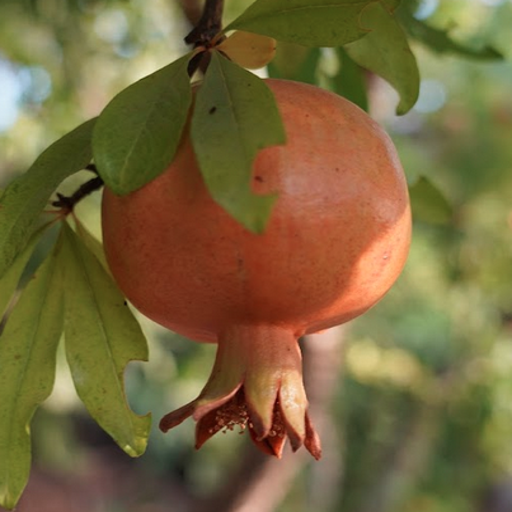
Label: Healthy